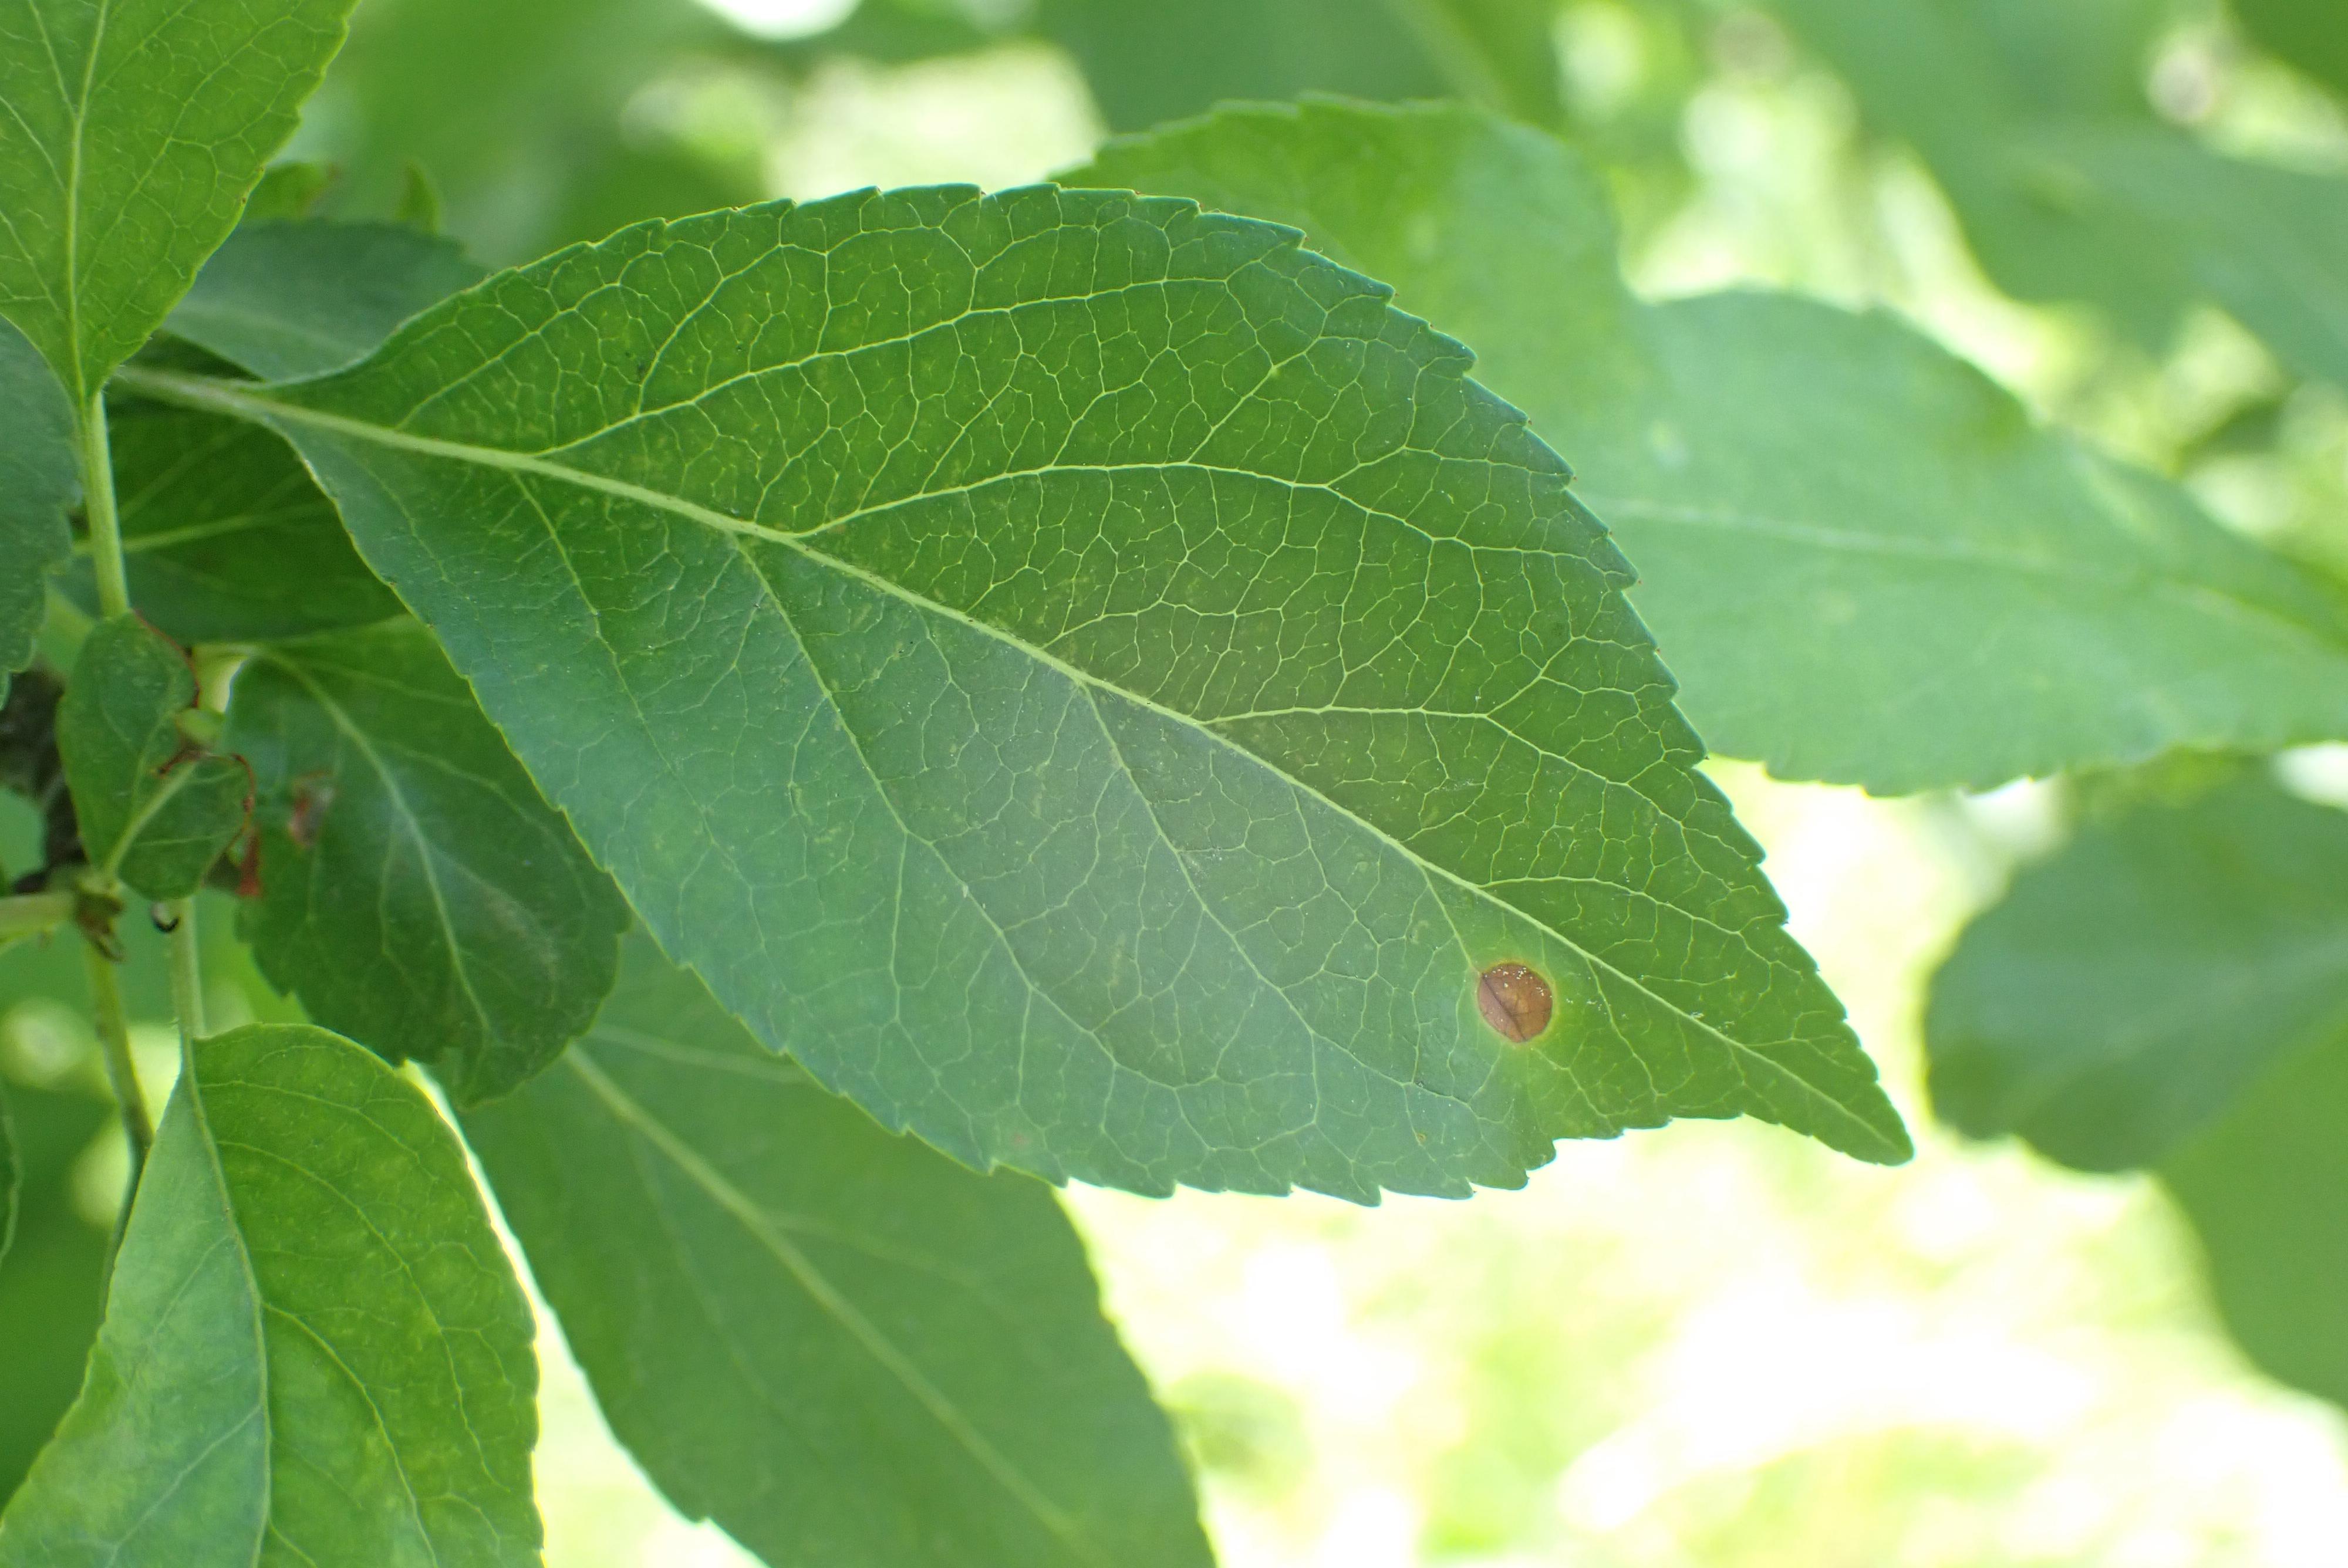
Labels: frog_eye_leaf_spot